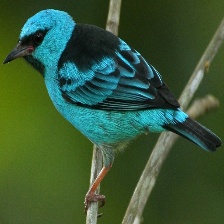
Species: BLUE DACNIS
Scientific name: DACNIS CAYANA